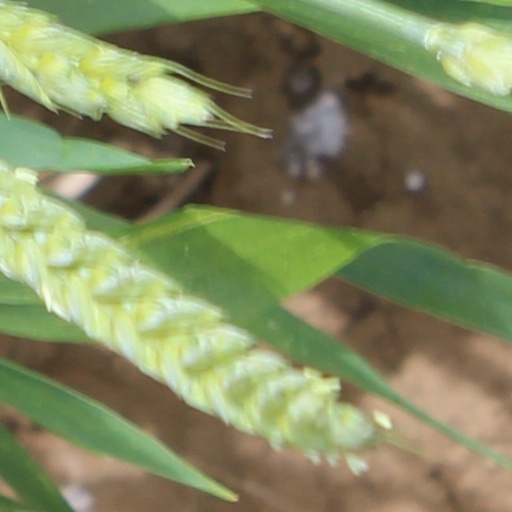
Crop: wheat